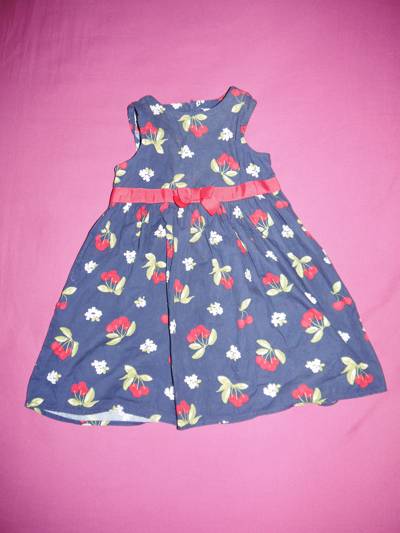
Waste category: clothes